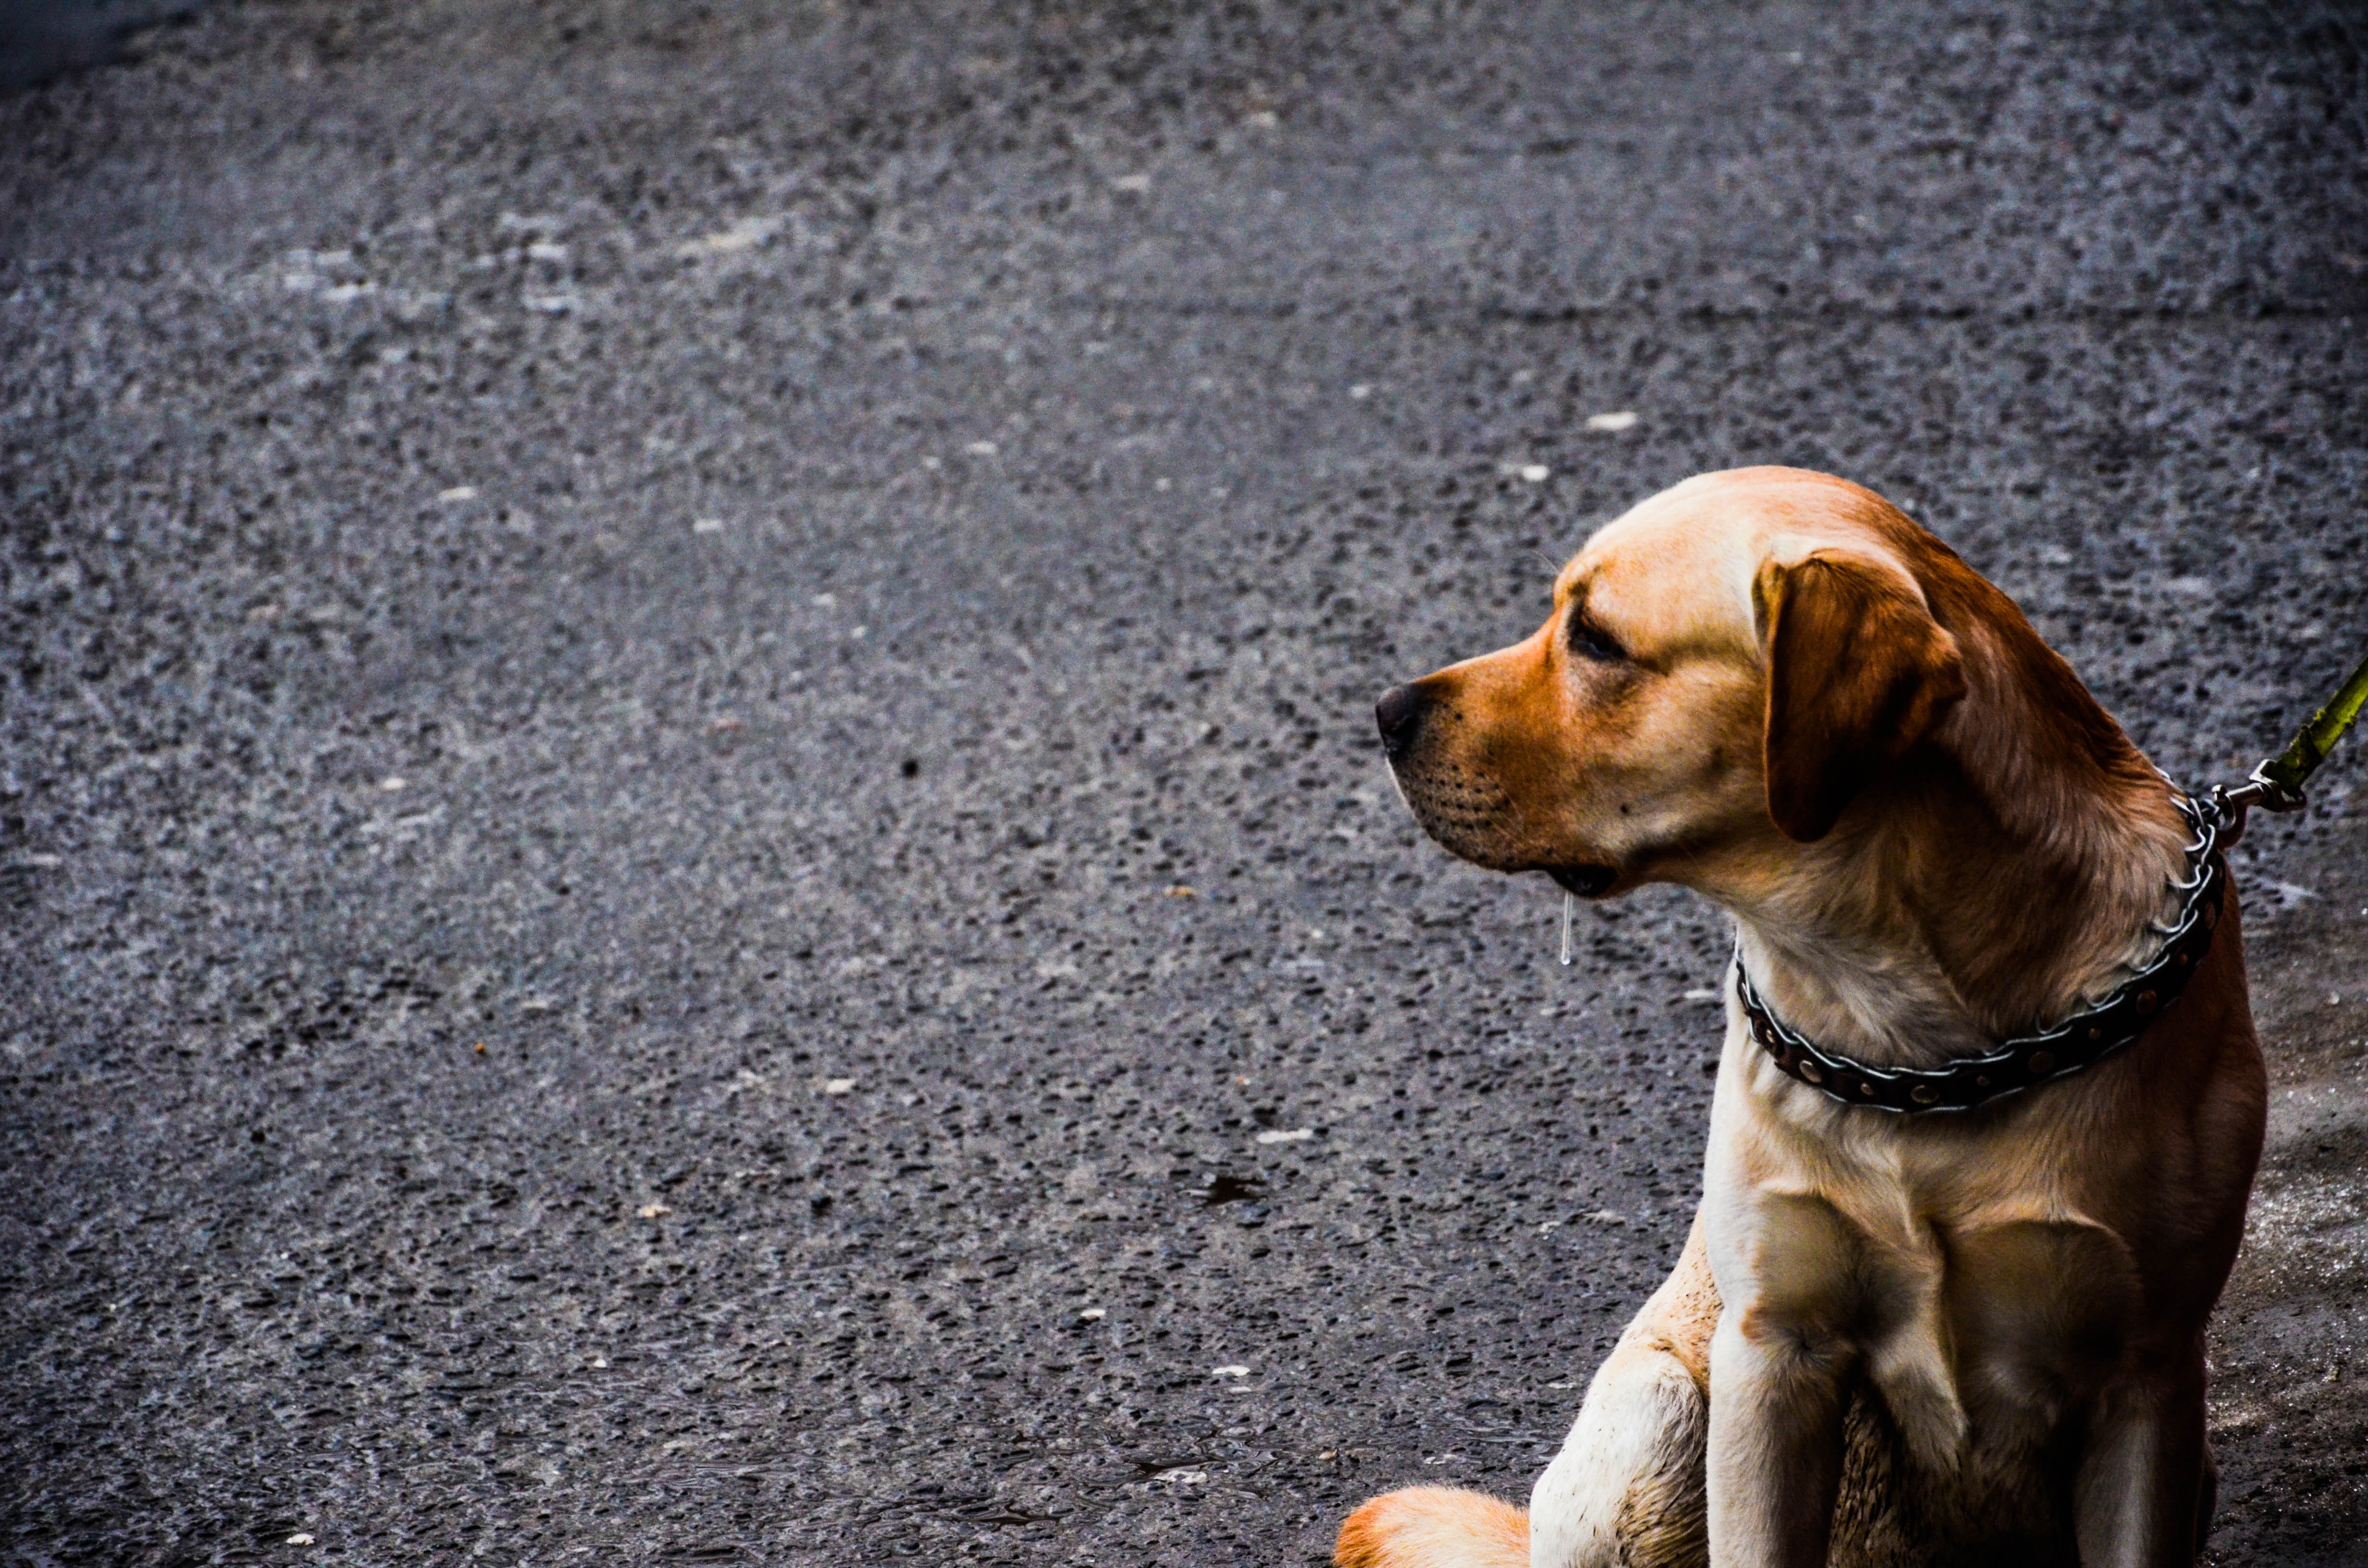
dog, canidae, mammal, dog breed, snout, carnivore, rhodesian ridgeback, sporting group, companion dog, street dog, puppy, puggle